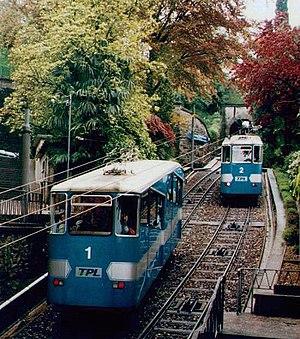
La Suisse, pays au relief tourmenté, possède un grand nombre de funiculaires, moyen de transport idéal pour vaincre de fortes déclivités.